Matt Downs

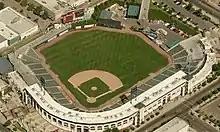
Chukchansi Park was Downs's home stadium during his tenure with the Grizzlies from 2008 through 2010

In 2008, Downs played for the Giants' Single-A San Jose Giants of the California League. In 109 games, he batted .304 with 74 runs scored, 133 hits, 30 doubles, 17 home runs, and 75 RBI. After the season, he was named to the California League All-Star team. From June 23 through July 18, he played for the Triple-A Fresno Grizzlies of the Pacific Coast League. In 22 games with Fresno, he batted .244 with 10 runs scored, 21 hits, five doubles, three home runs, and seven RBI.